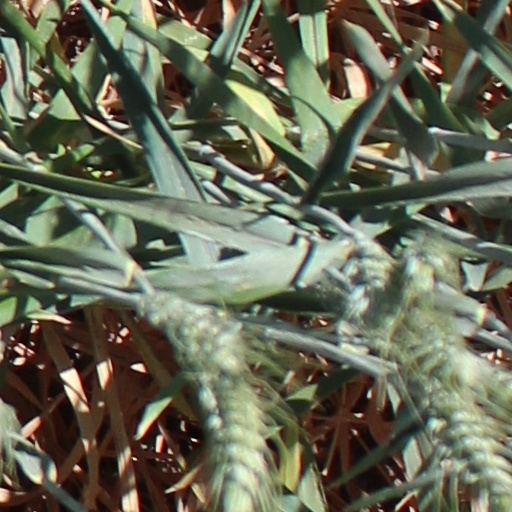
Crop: wheat